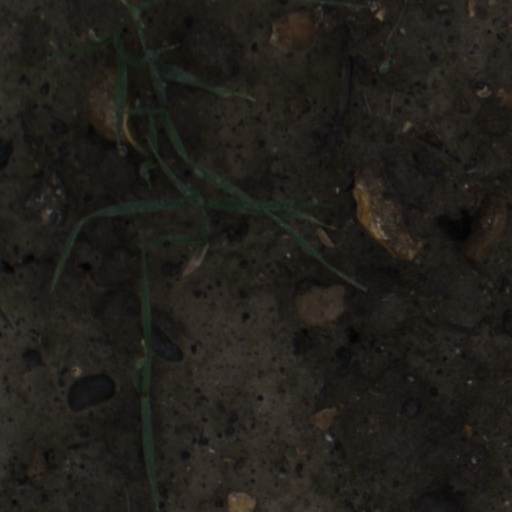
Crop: wheat